History of Málaga

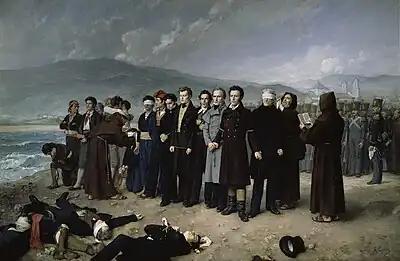
"Execution of Torrijos and his men", by Antonio Gisbert

Trade, dominated by foreign merchants, was the main source of wealth in Málaga of the 16th century, with wine and raisins as the principal commodity exports. The public works on the port as well as those on the Antequera and Velez roadways provided the necessary infrastructure for distribution of the renowned Málaga wines. The production of silk textiles was still important and closely linked to the Moorish part of the population. The real estate of the aristocracy was increased through the "refeudalization" occasioned by the sale of manors, a policy implemented by the nobility who monopolised high office. The mercantile operations of the town and its port were important to the national Spanish economy and the raising of revenue for the Habsburg government, but they suffered from the general corruption of the time, including the sale of important offices.